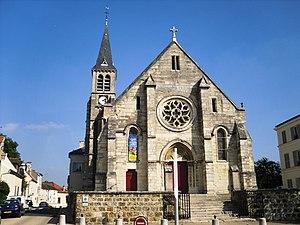
L'église Notre-Dame-de-l'Assomption de Verrières-le-Buisson (Essonne, France) This building is inscrit au titre des Monuments Historiques. It is indexed in the Base Mérimée, a database of architectural heritage maintained by the French Ministry of Culture,
L'église Notre-Dame-de-l'Assomption est une église paroissiale de confession catholique, dédiée à l'Assomption de la Vierge Marie, située dans la commune française de Verrières-le-Buisson et le département de l'Essonne.